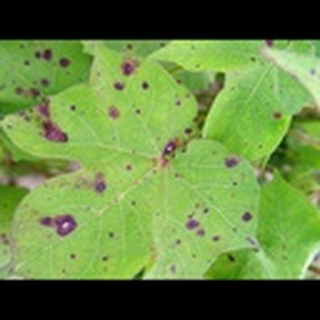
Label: cotton_target_spot